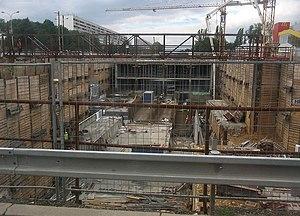
Le métro de Prague existe depuis 1974. Le réseau comporte trois lignes dont l'exploitation est assurée par l'entreprise Dopravní podnik hlavního města Prahy.